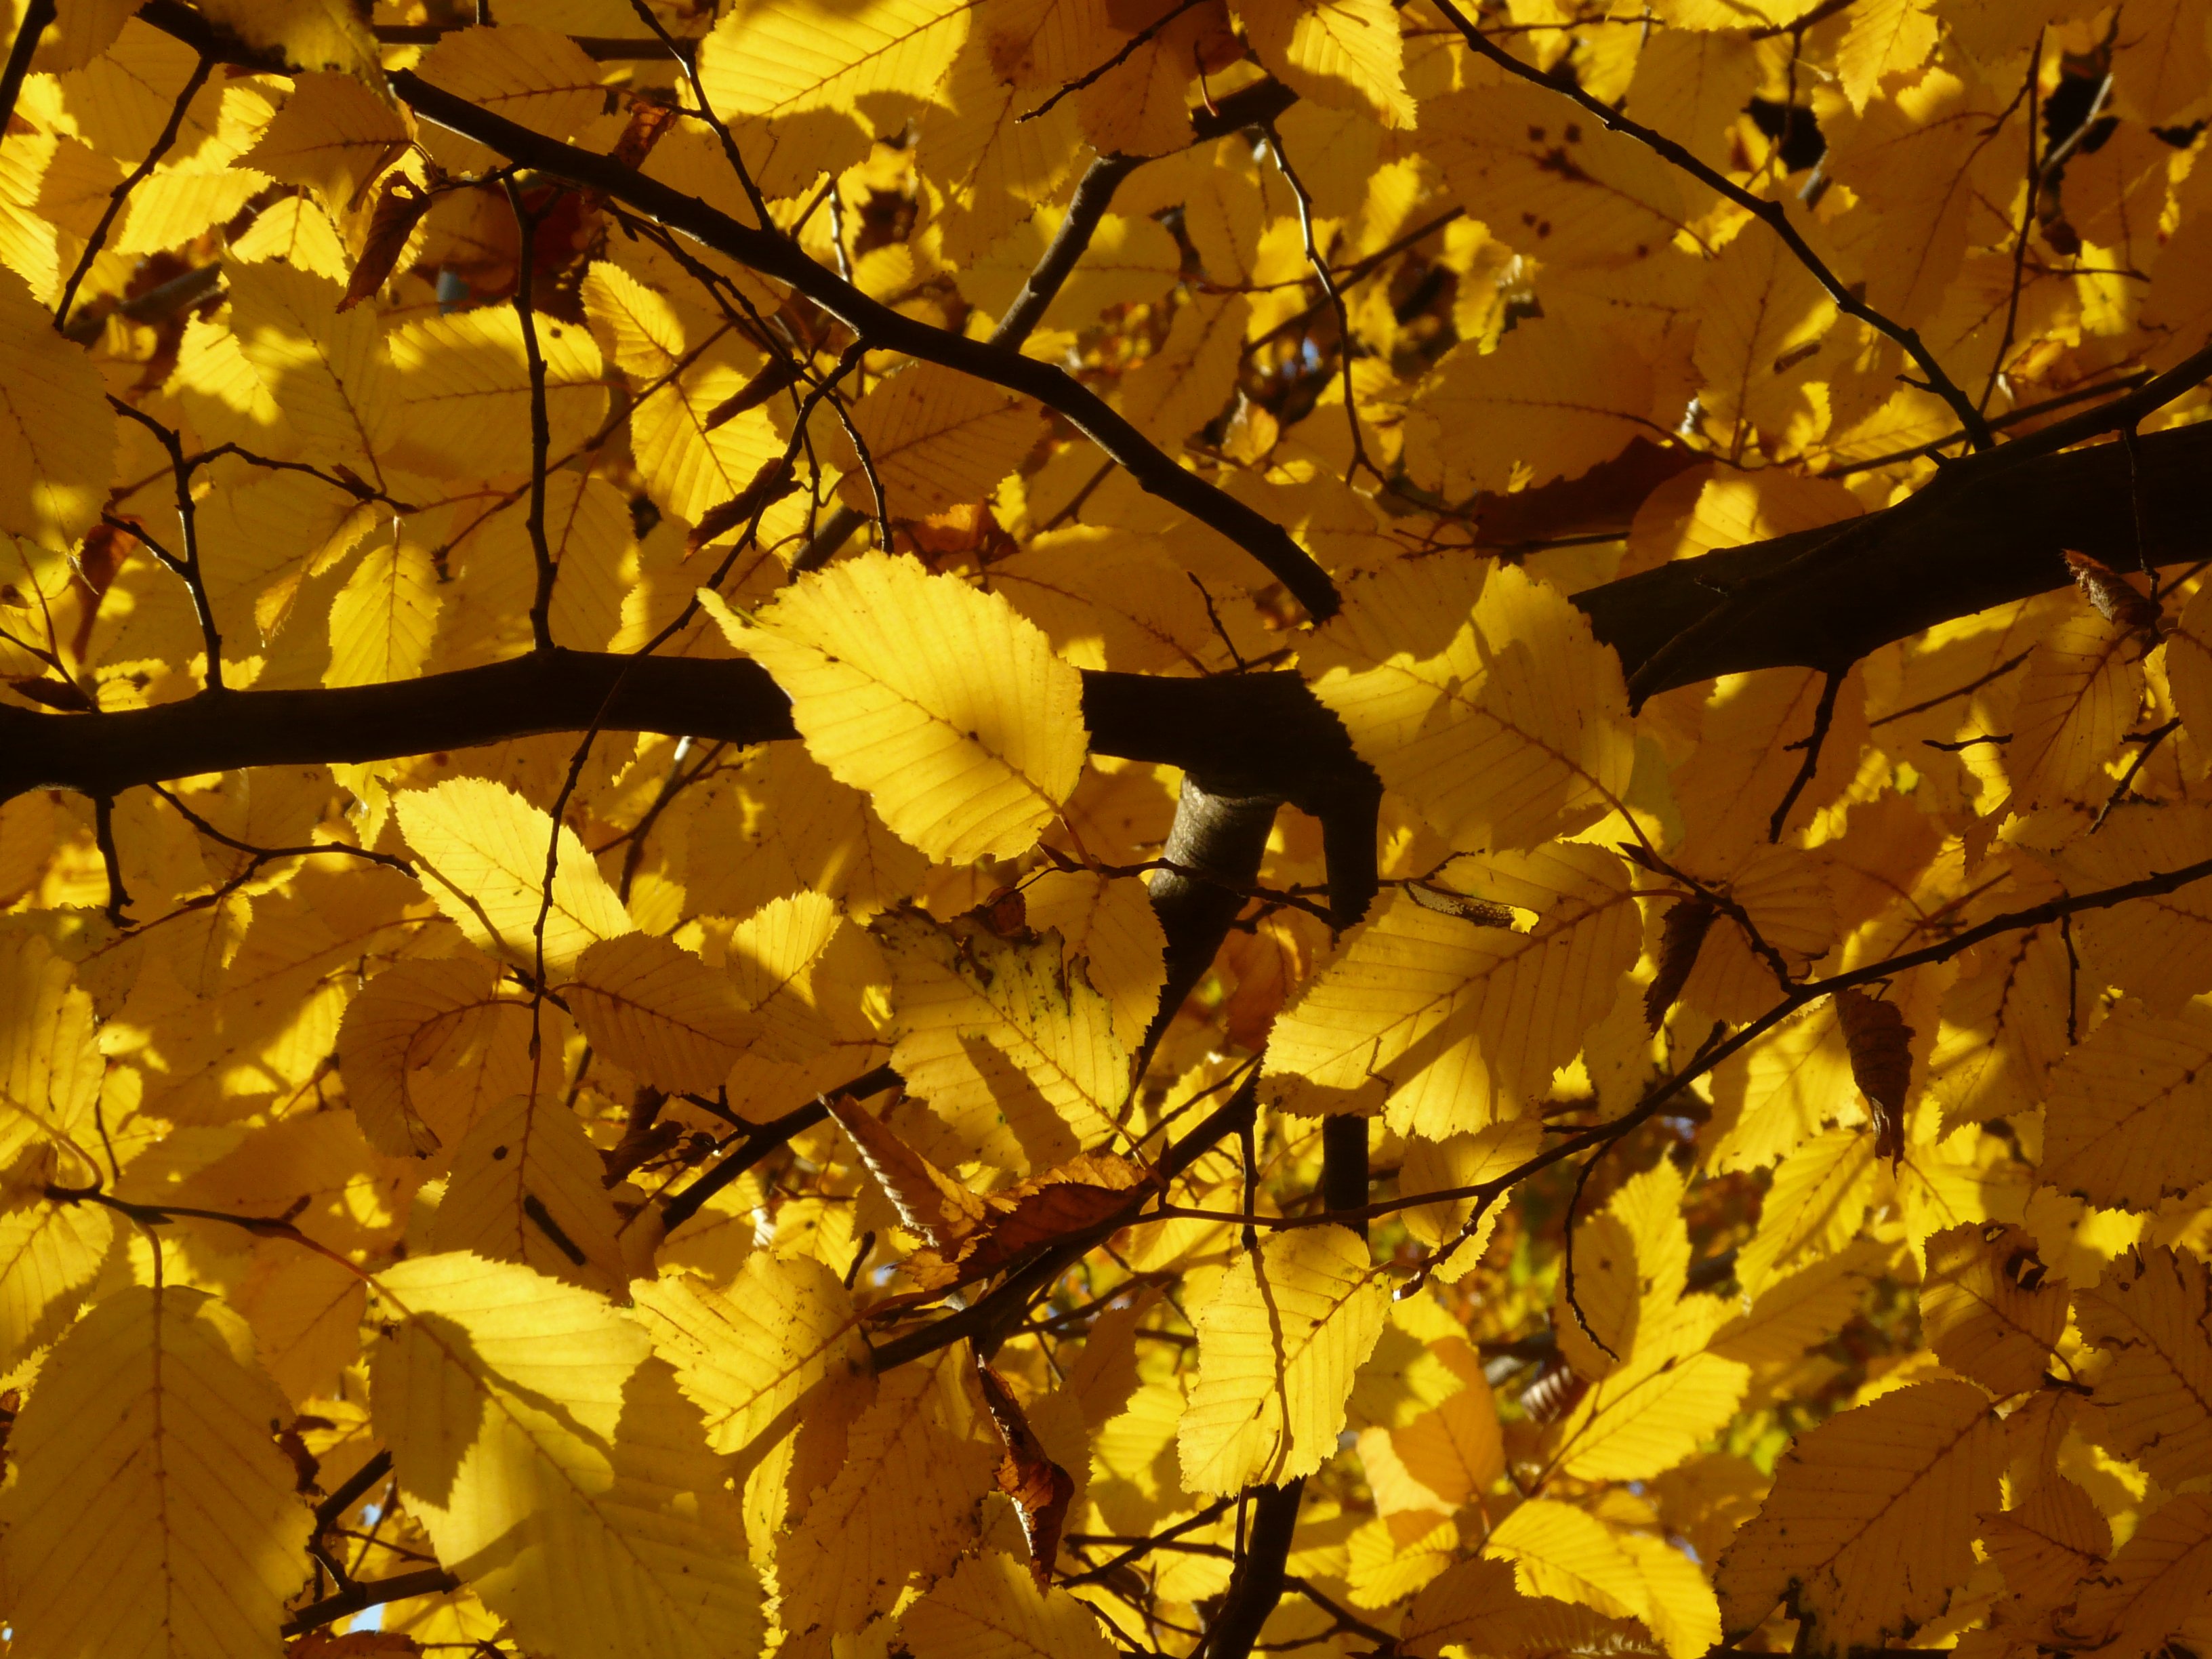
tree, forest, branch, plant, sun, sunlight, leaf, flower, golden, color, autumn, colorful, yellow, season, leaves, bright, deciduous, october, betulaceae, fall foliage, autumn forest, golden autumn, back light, golden october, flowering plant, maidenhair tree, hornbeam, birch greenhouse, carpinus betulus, woody plant, land plant, white beech